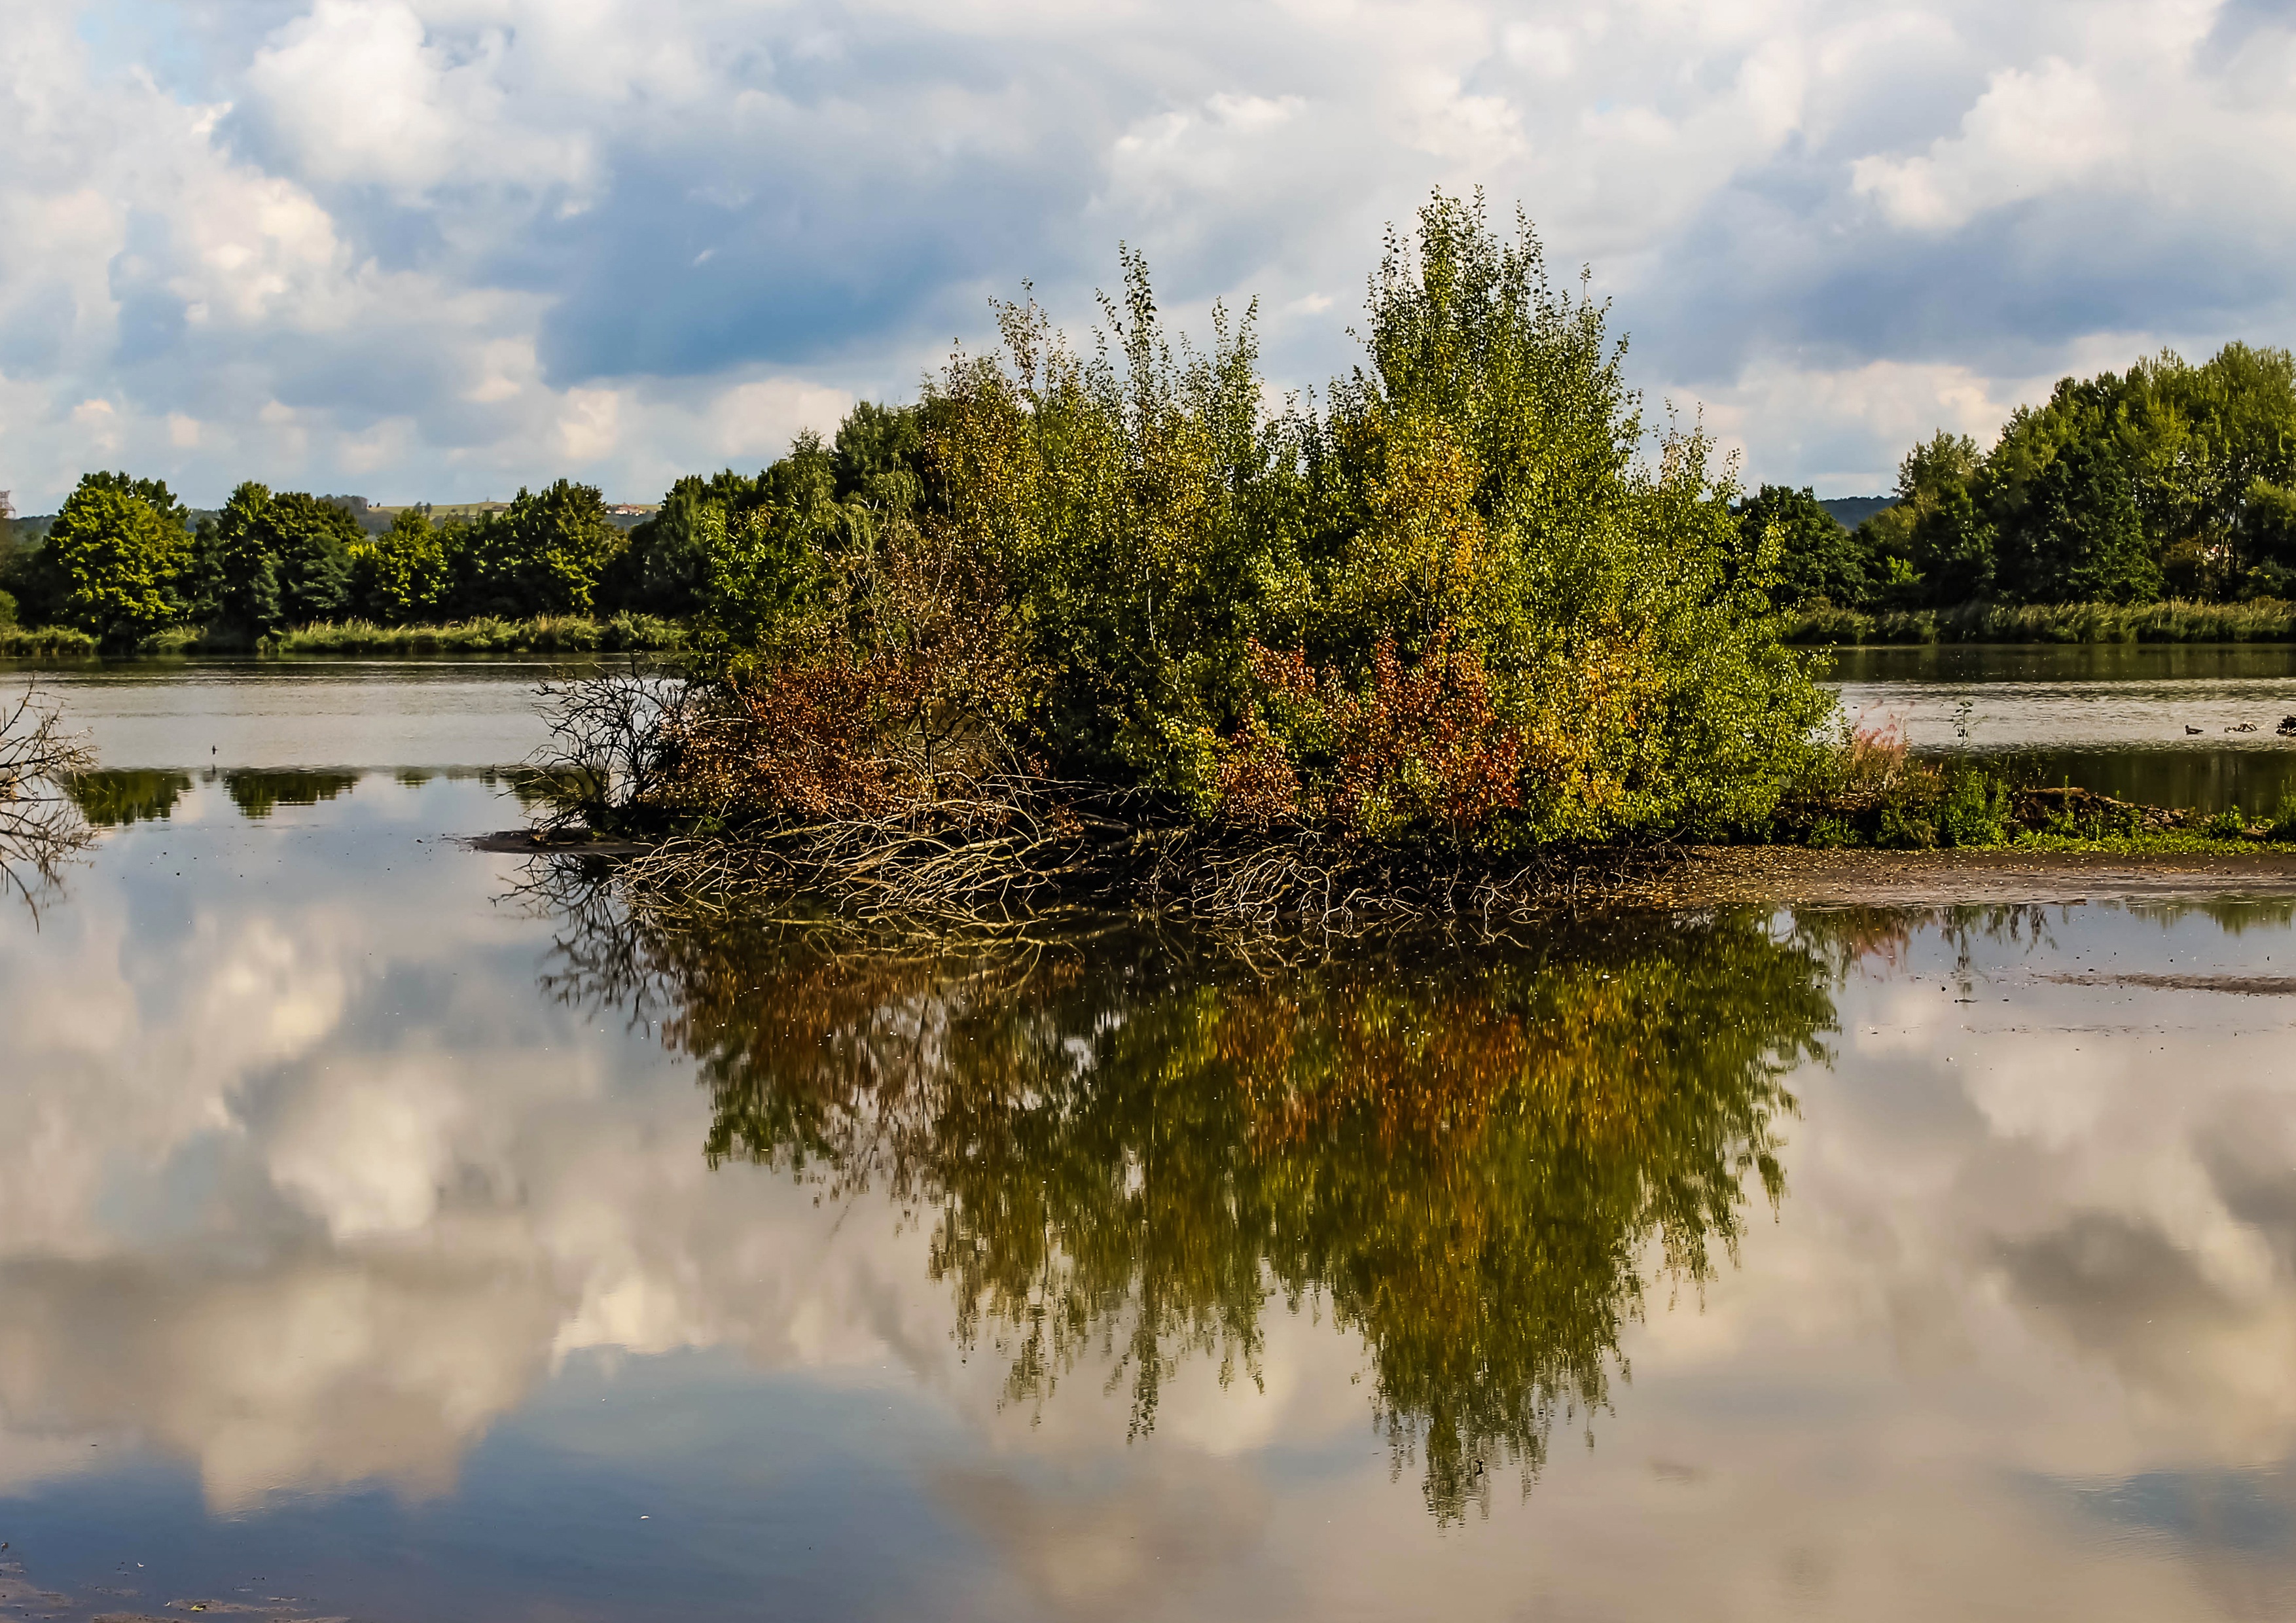
landscape, tree, water, nature, grass, cloud, plant, sky, sunlight, morning, leaf, lake, river, pond, reflection, autumn, park, island, reservoir, season, waterway, body of water, wetland, atmospheric phenomenon, woody plant